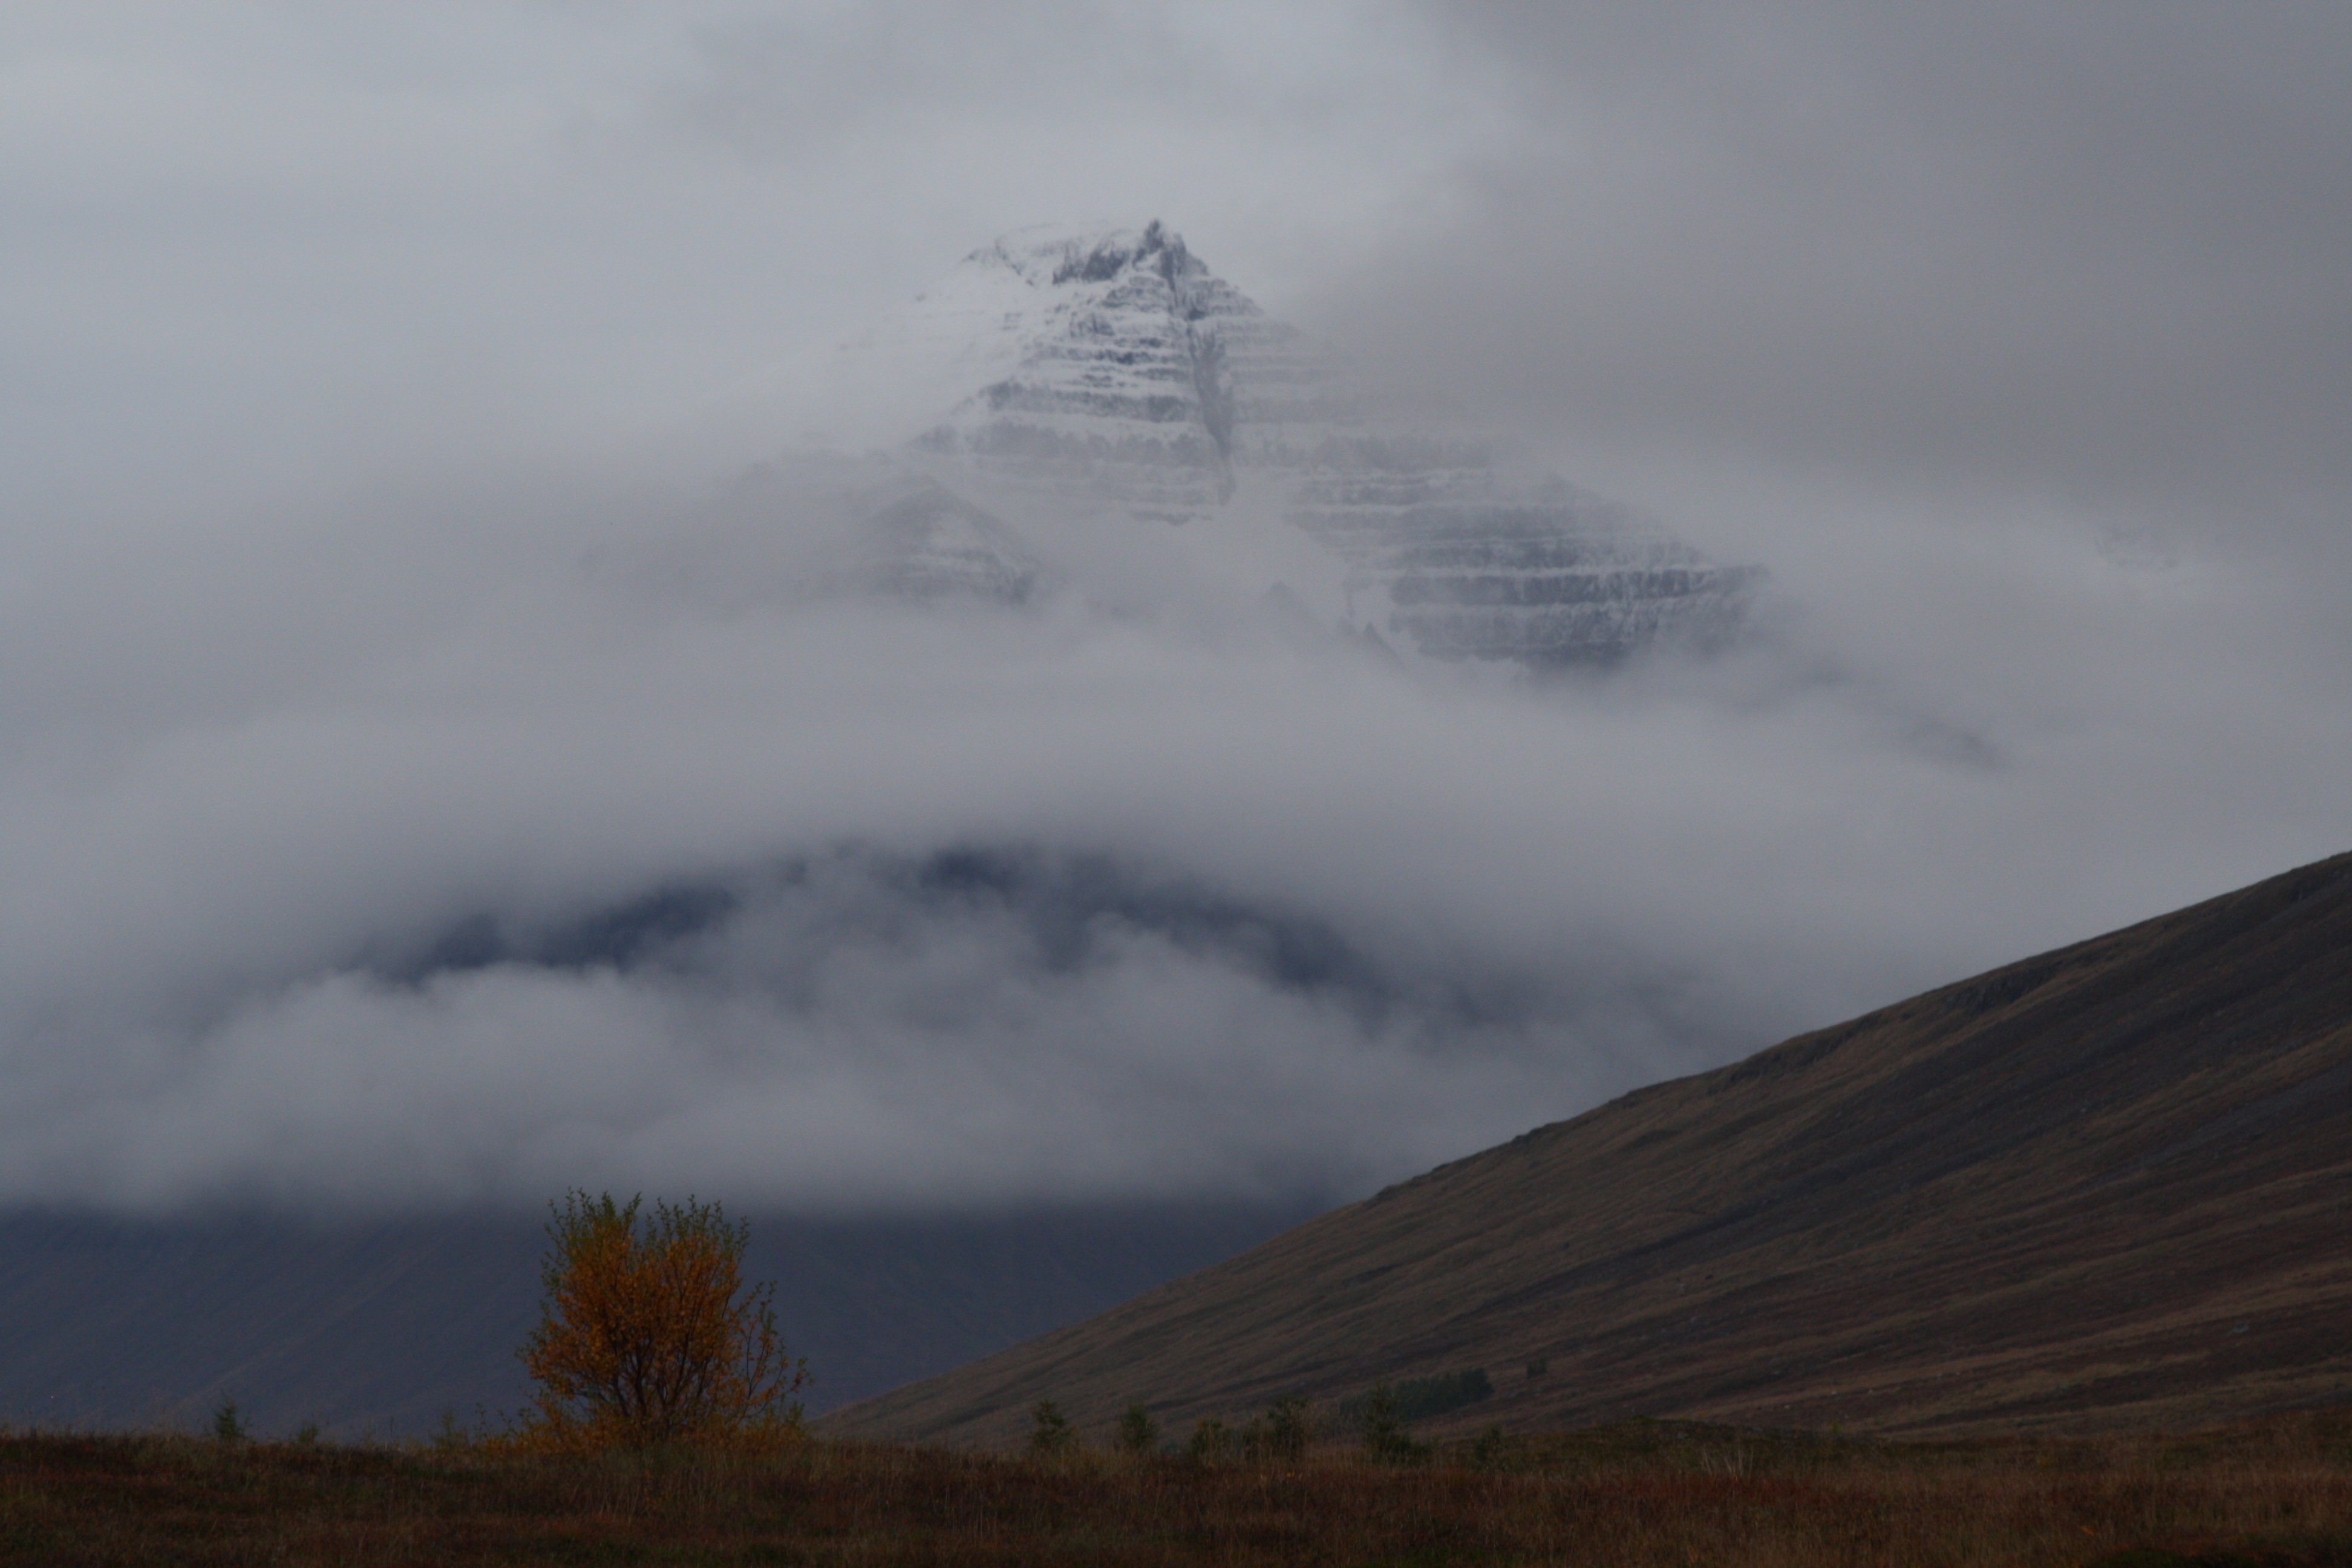
wilderness, mountain, snow, cloud, fog, mist, prairie, hill, wind, valley, mountain range, weather, ridge, plain, summit, plateau, fell, landform, geographical feature, atmospheric phenomenon, mountainous landforms, geological phenomenon